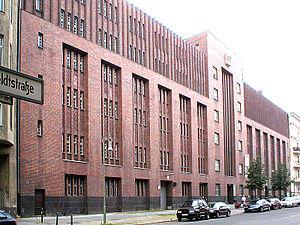
Le terme Expressionnisme de brique distingue une variante spécifique de l'architecture expressionniste utilisant la brique, les tuiles ou la brique vitrifiée comme matériaux de construction de prédilection. Les bâtiments répondant à ce style furent construits surtout dans les années 1920, et particulièrement en Allemagne.